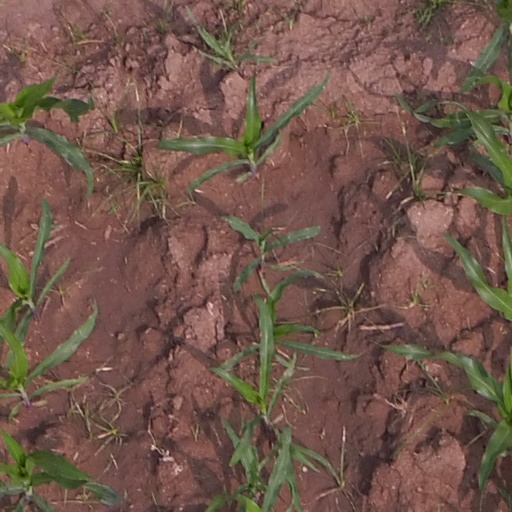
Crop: maize; corn